Falaise, Calvados

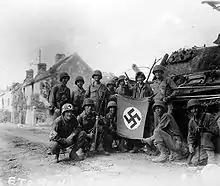
After the Liberation of Falaise by the 2nd Canadian Infantry Division on 17 August 1944, U.S. troops pose with a captured German flag by a knocked-out tank.

In modern times, it is known for the battle of the Falaise Pocket during the Allied reconquest of France (called Operation Overlord) in August 1944 in which two German armies were encircled and destroyed by the allied armies. Some 10,000 German troops were killed and 50,000 taken prisoner.